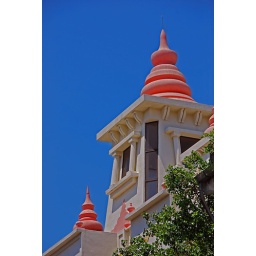
Clear blue sky in stifling Penang, Malaysia... D80